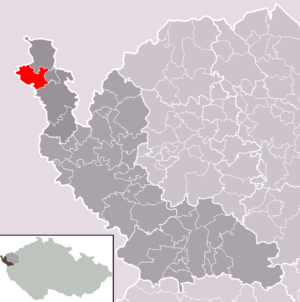
Krásná est une commune du district de Cheb, dans la région de Karlovy Vary, en Tchéquie. Sa population s'élevait à 574 habitants en 2018.